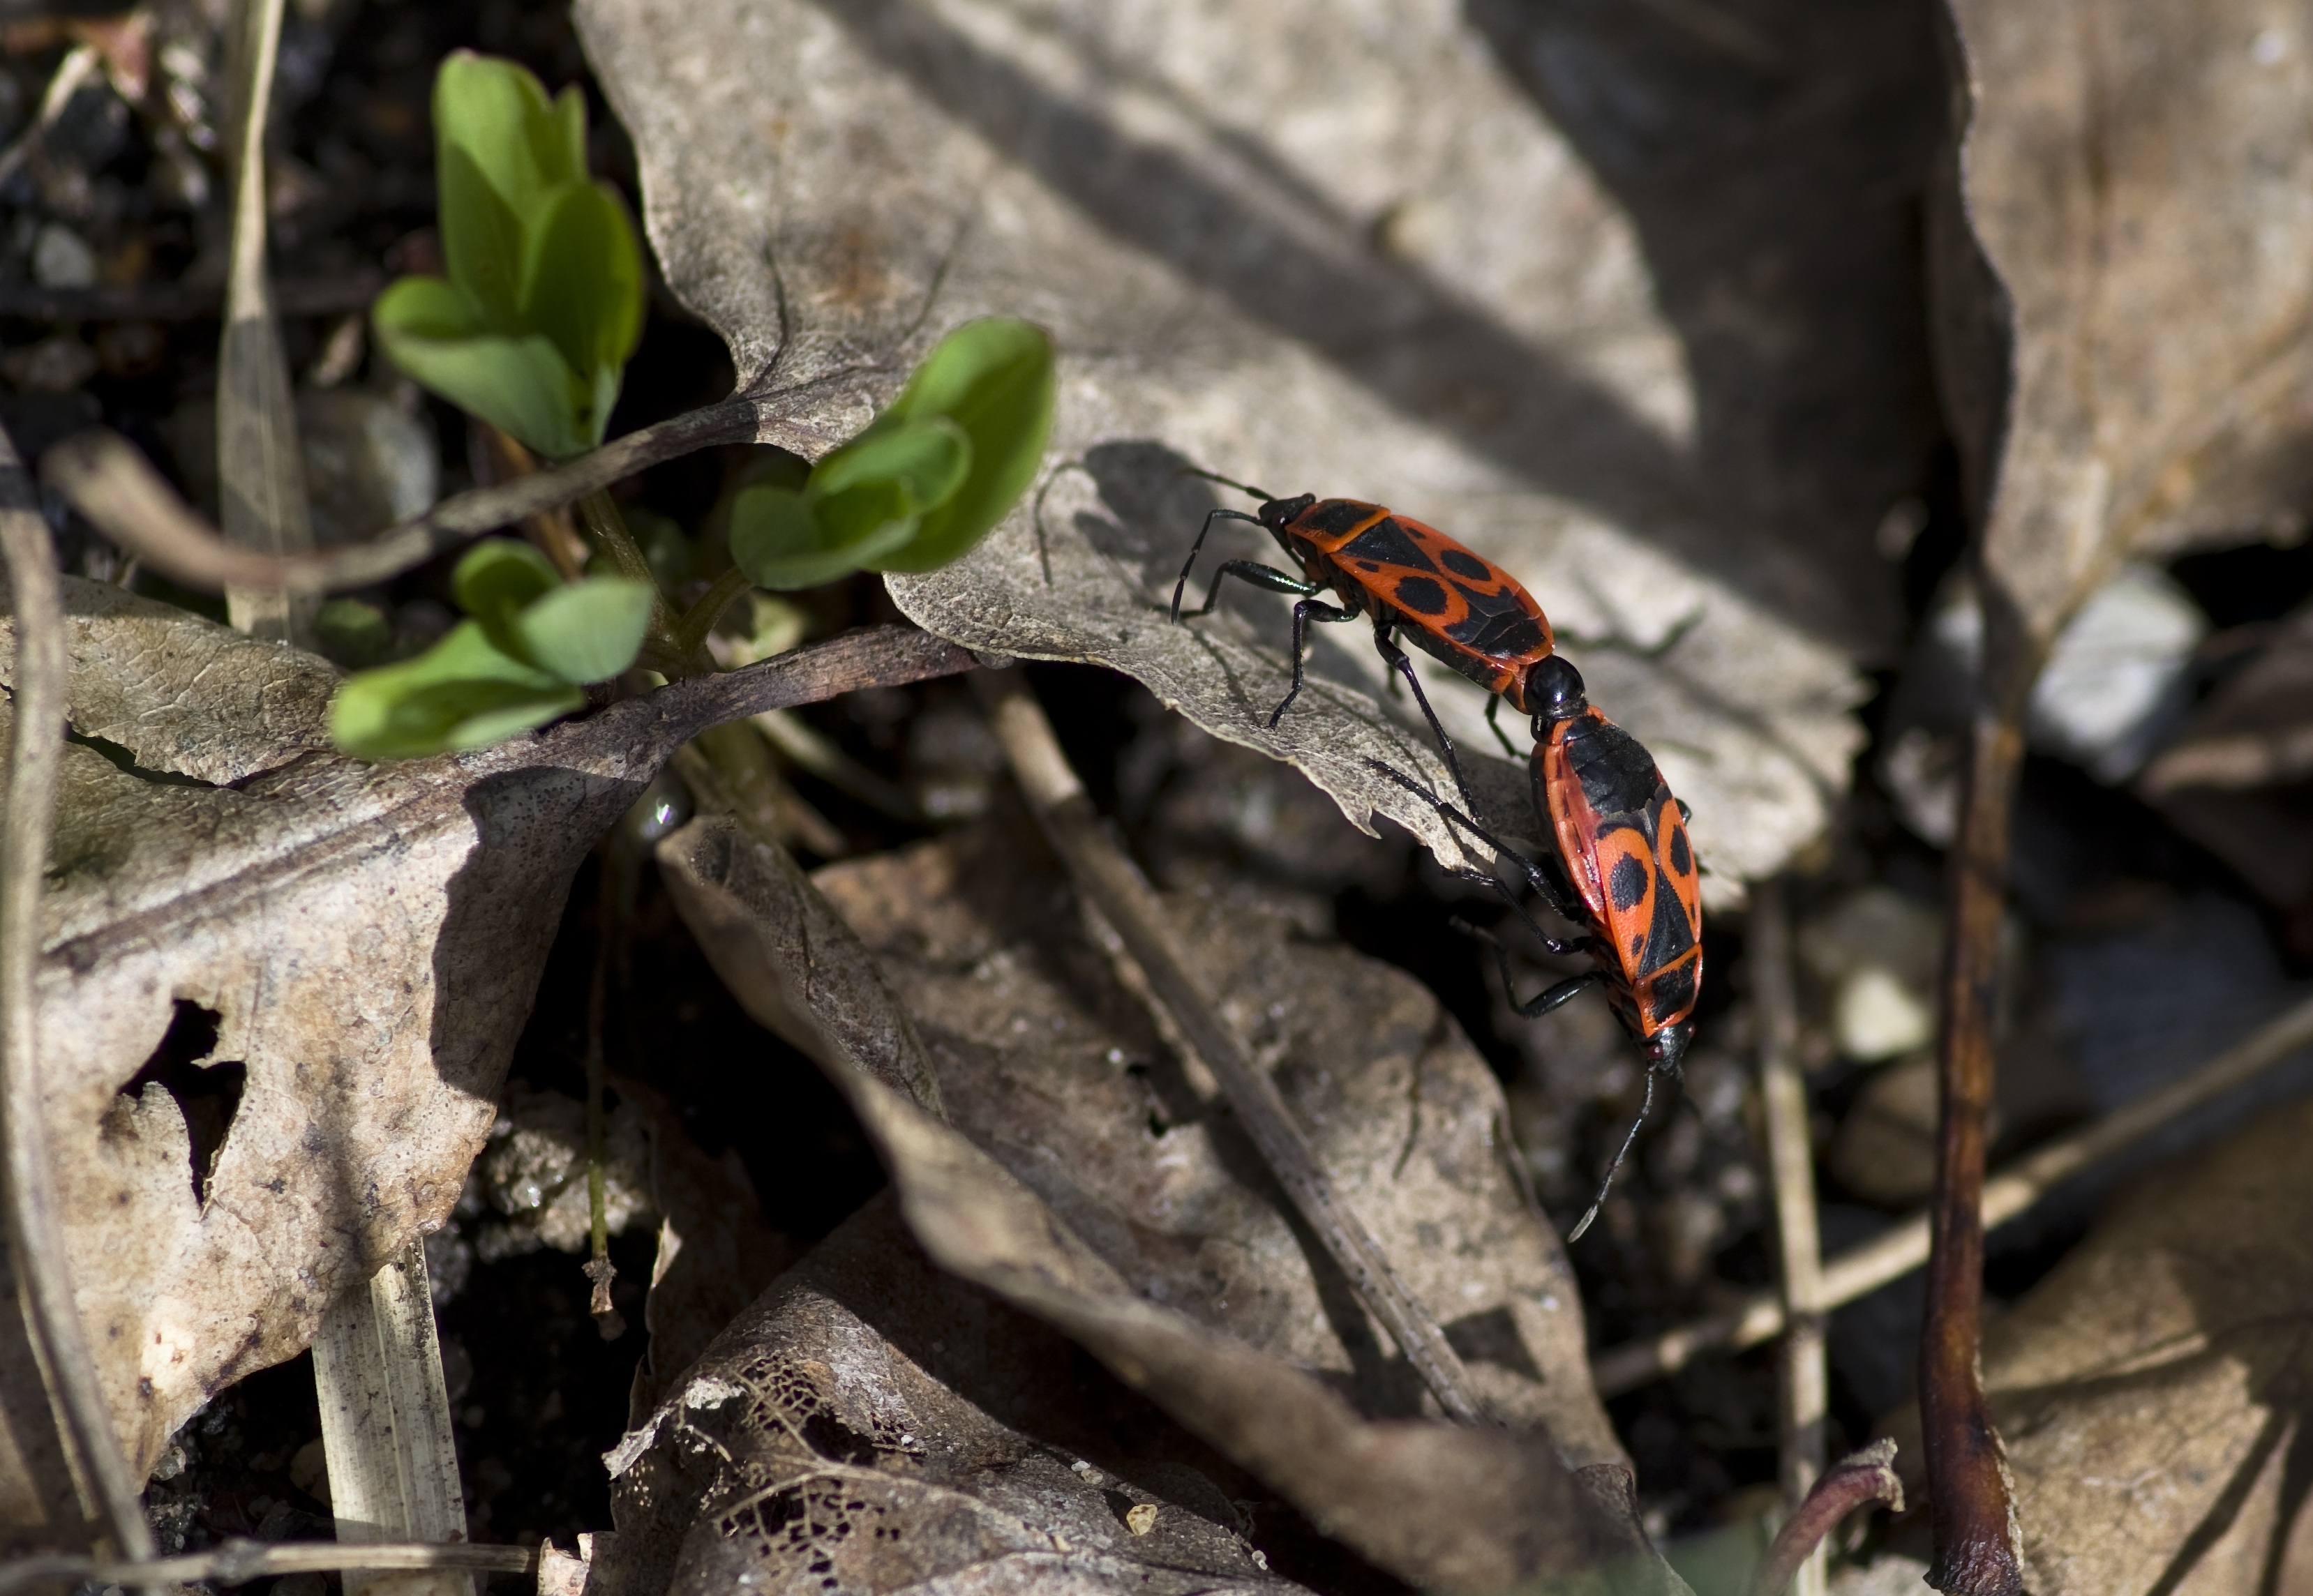
nature, leaf, animal, wildlife, spring, red, insect, bug, butterfly, garden, close, fauna, invertebrate, spotted, reproduction, animal world, macro photography, pairing, bright red, insect photo, color contrast, fire bug, moths and butterflies